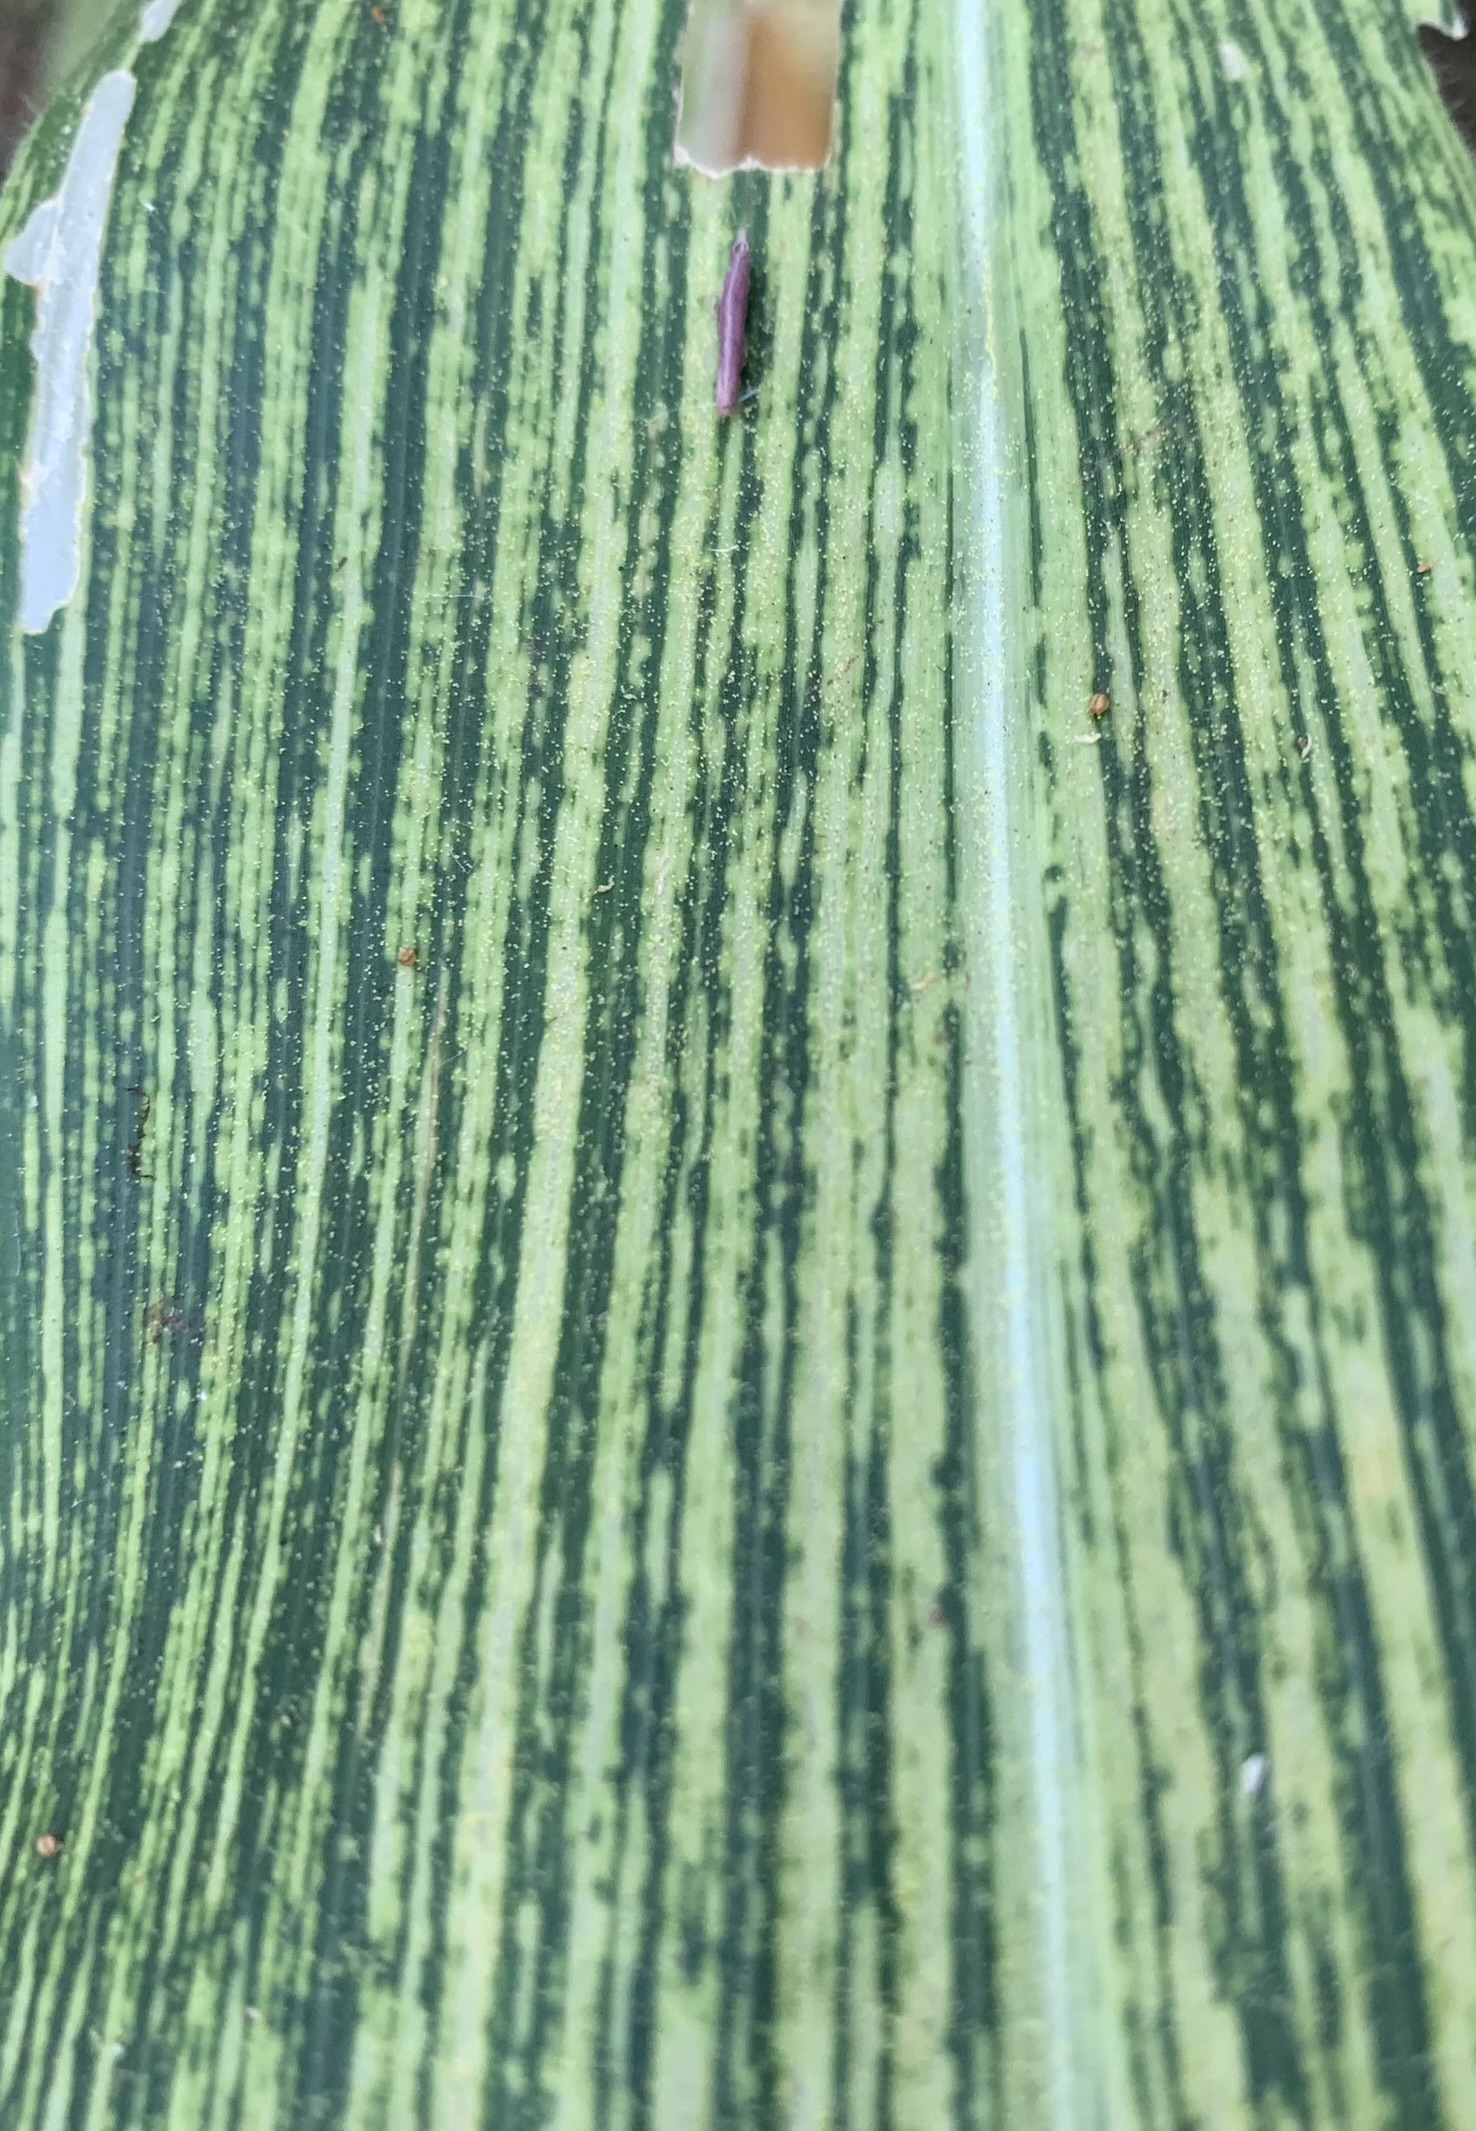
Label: MSV